Marcel Van den Broecke

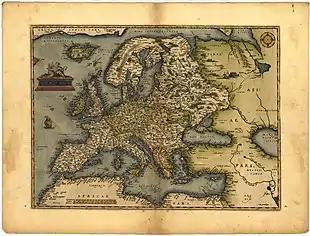
Map of Europe by Ortelius

From 1980 on, Marcel van den Broecke concentrated on studying old maps, and more in particular the life and works of the Antwerp cartographer Abraham Ortelius (1527-1598).